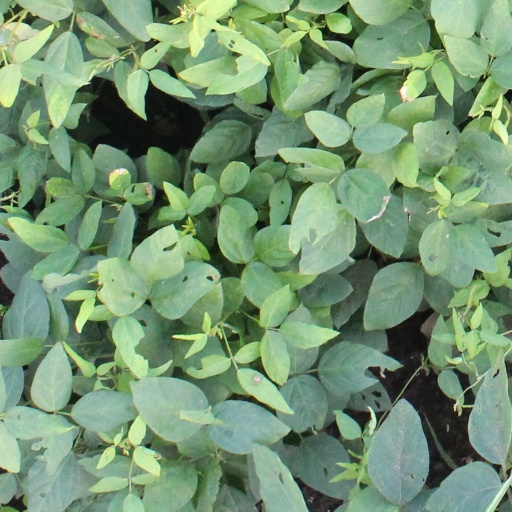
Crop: soybean